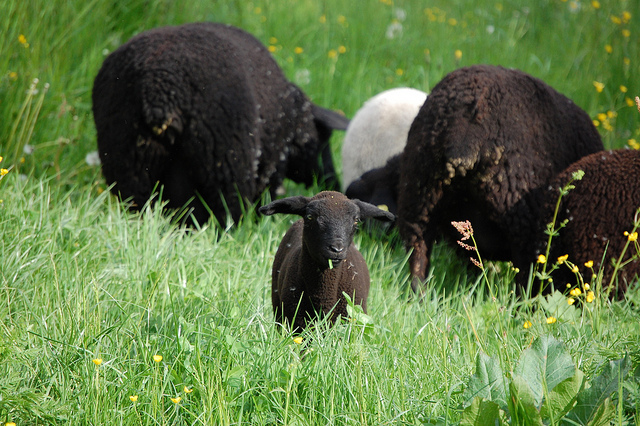
user: Given an image and a question. Answer the question in a short answer. Question: Why are these animals in the field? Short Answer:
assistant: graze